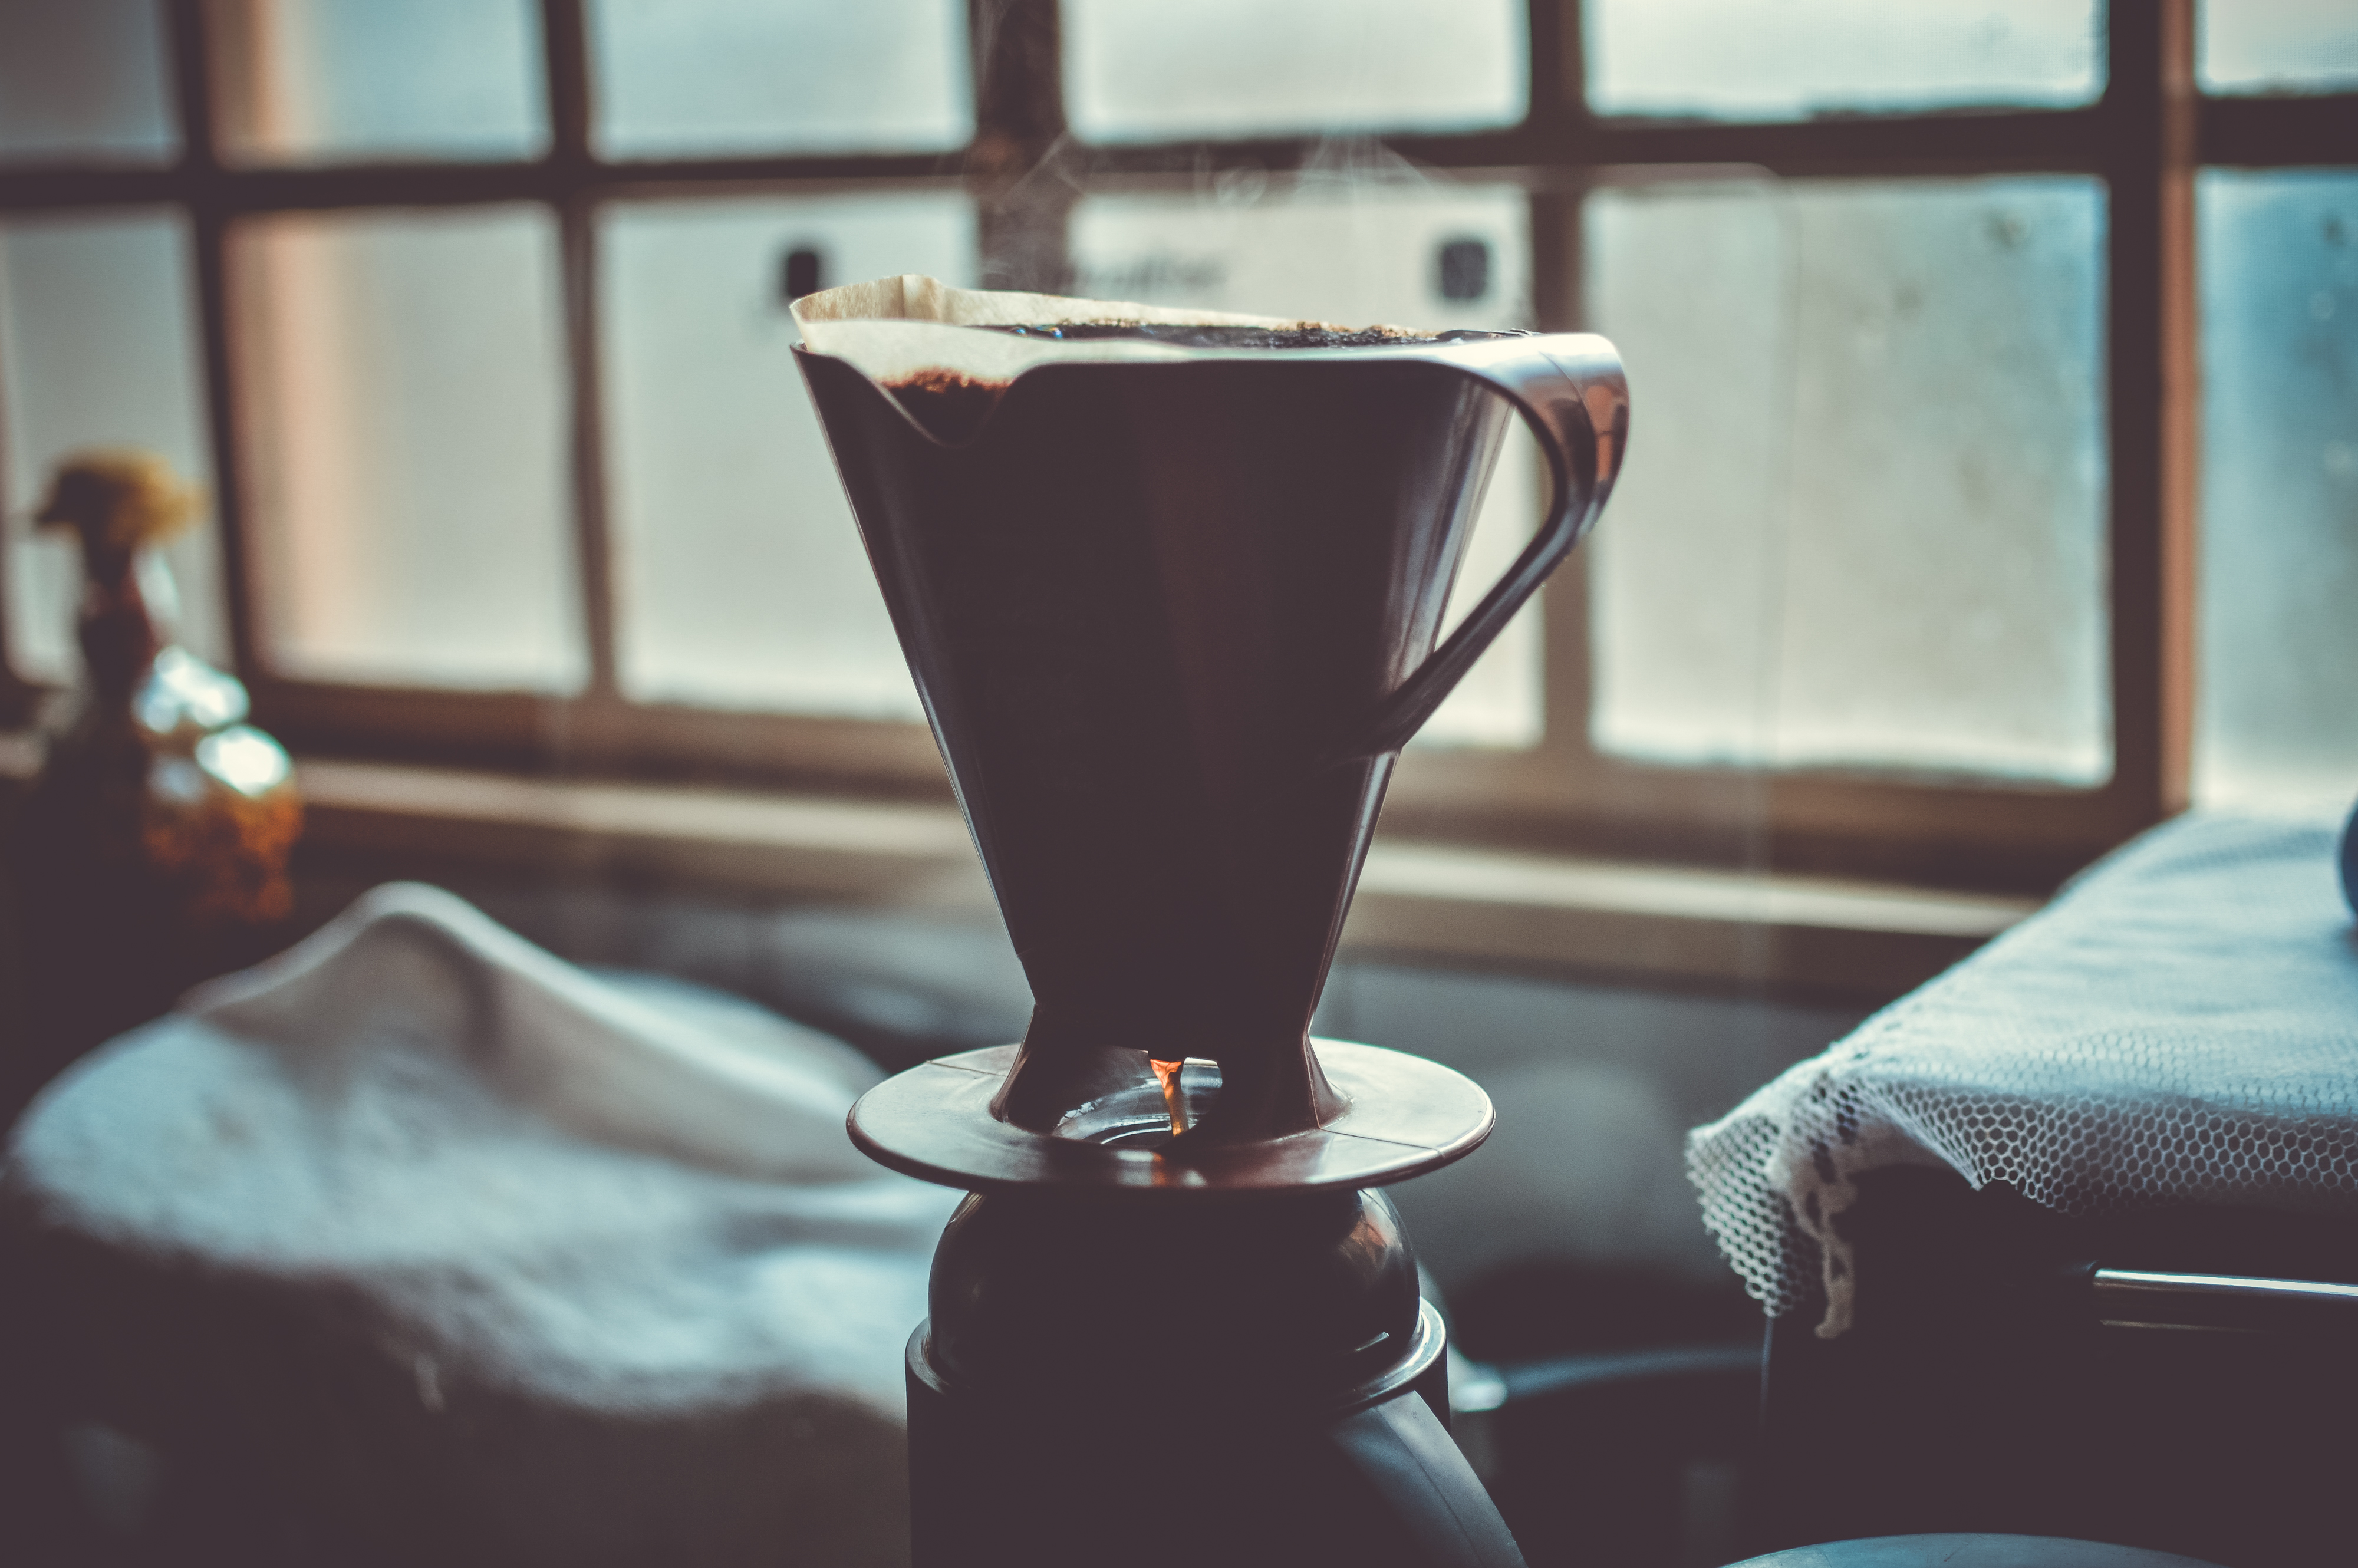
table, cafe, coffee, white, window, glass, color, kitchen, drink, blue, black, lighting, coffee maker, ground coffee, caffeine, shape, brewed coffee